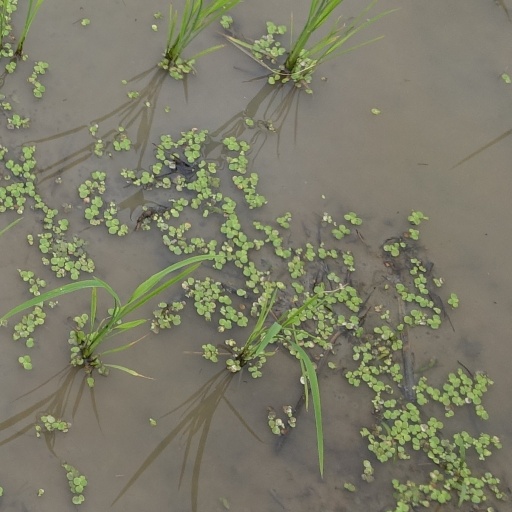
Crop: rice